Leland Whitty

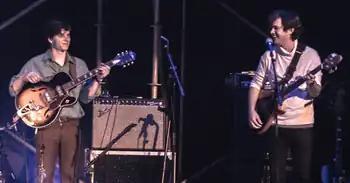
Leland Whitty and Chester Hansen at the Come Up Show in 2017

Leland was born and raised in Toronto, Canada. He comes from a family of musicians. His father Brian Whitty, was a bassist, singer and songwriter, Leland's mother is a pianist and his brother is a drummer, who performs in his solo album Anyhow (2022). Leland started playing the violin at 6 years old, around 13 he started playing guitar. He attended Rosedale Heights School of the Arts hoping to be a better guitarist but his teacher suggested playing the saxophone. When Leland was in High School he used to be a rapper by the name of "Chompy Lee" which influenced the naming of the band's album "Chompy's Paradise".